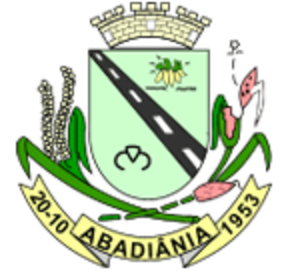
Abadiânia est une ville brésilienne du centre de l'État du Goiás.